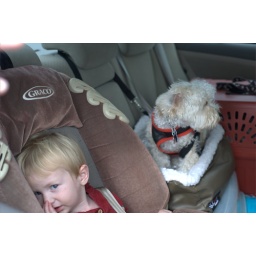
The precious cargo in mom's back seat - her grandson, her dog and our dog